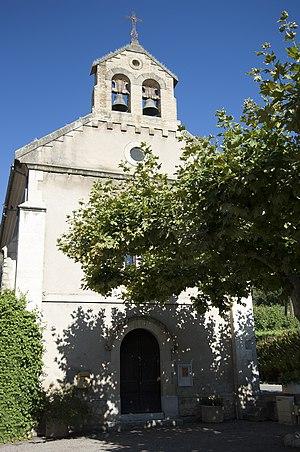
Eglise de Bras-d'Asse, Alpes de Haute Provence, France
Bras-d'Asse est une commune française située dans le département des Alpes-de-Haute-Provence, en région Provence-Alpes-Côte d'Azur.